Chinese opera

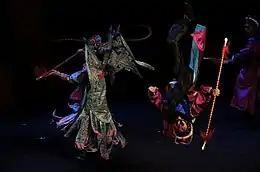
A Shao opera performance in Shanghai, China, 2014. This photo shows an acrobatic performer's somersault.

Traditional Chinese opera, or Xiqu, is a form of musical theatre in China with roots going back to the early periods in China. It is an amalgamation of various art forms that existed in ancient China, and evolved gradually over more than a thousand years, reaching its mature form in the 13th century, during the Song dynasty (960–1279 AD). Early forms of Chinese theater are simple; however, over time, various art forms such as music, song and dance, martial arts, acrobatics, costume and make-up art, as well as literary art forms were incorporated to form traditional Chinese opera. Performers had to practice for many years to gain an understanding of the roles. Exaggerated features and colors made it easier for the audience to identify the roles portrayed by the performers.